Malaysia–Spain relations

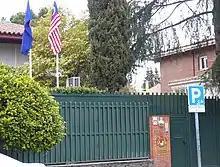
Embassy of Malaysia in Madrid

In 2011, the total Malaysian exports to Spain stood at $620 million while Spanish exports to Malaysia were worth around $320 million. Malaysia is where the largest Spanish investment in Southeast Asia is mostly concentrated with a large presence of Spanish companies while the presence of Malaysian companies in Spain is relatively small. One of the Spanish companies, GMV, is also involved in the development of the proposed high-speed train between Kuala Lumpur and Singapore. Major Spanish exports to Malaysia include electrical machinery, iron and steel, fertilisers, chemicals and textiles while major Malaysian exports to Spain include rubber, palm oil and electrical device components. Both countries were also in the process to increase trade relations especially in tourism and the marine industry. An agreement on avoidance of double taxation and fiscal evasion has been signed between the two countries. There is also a Malaysian Spanish Chamber of Commerce and Industry.